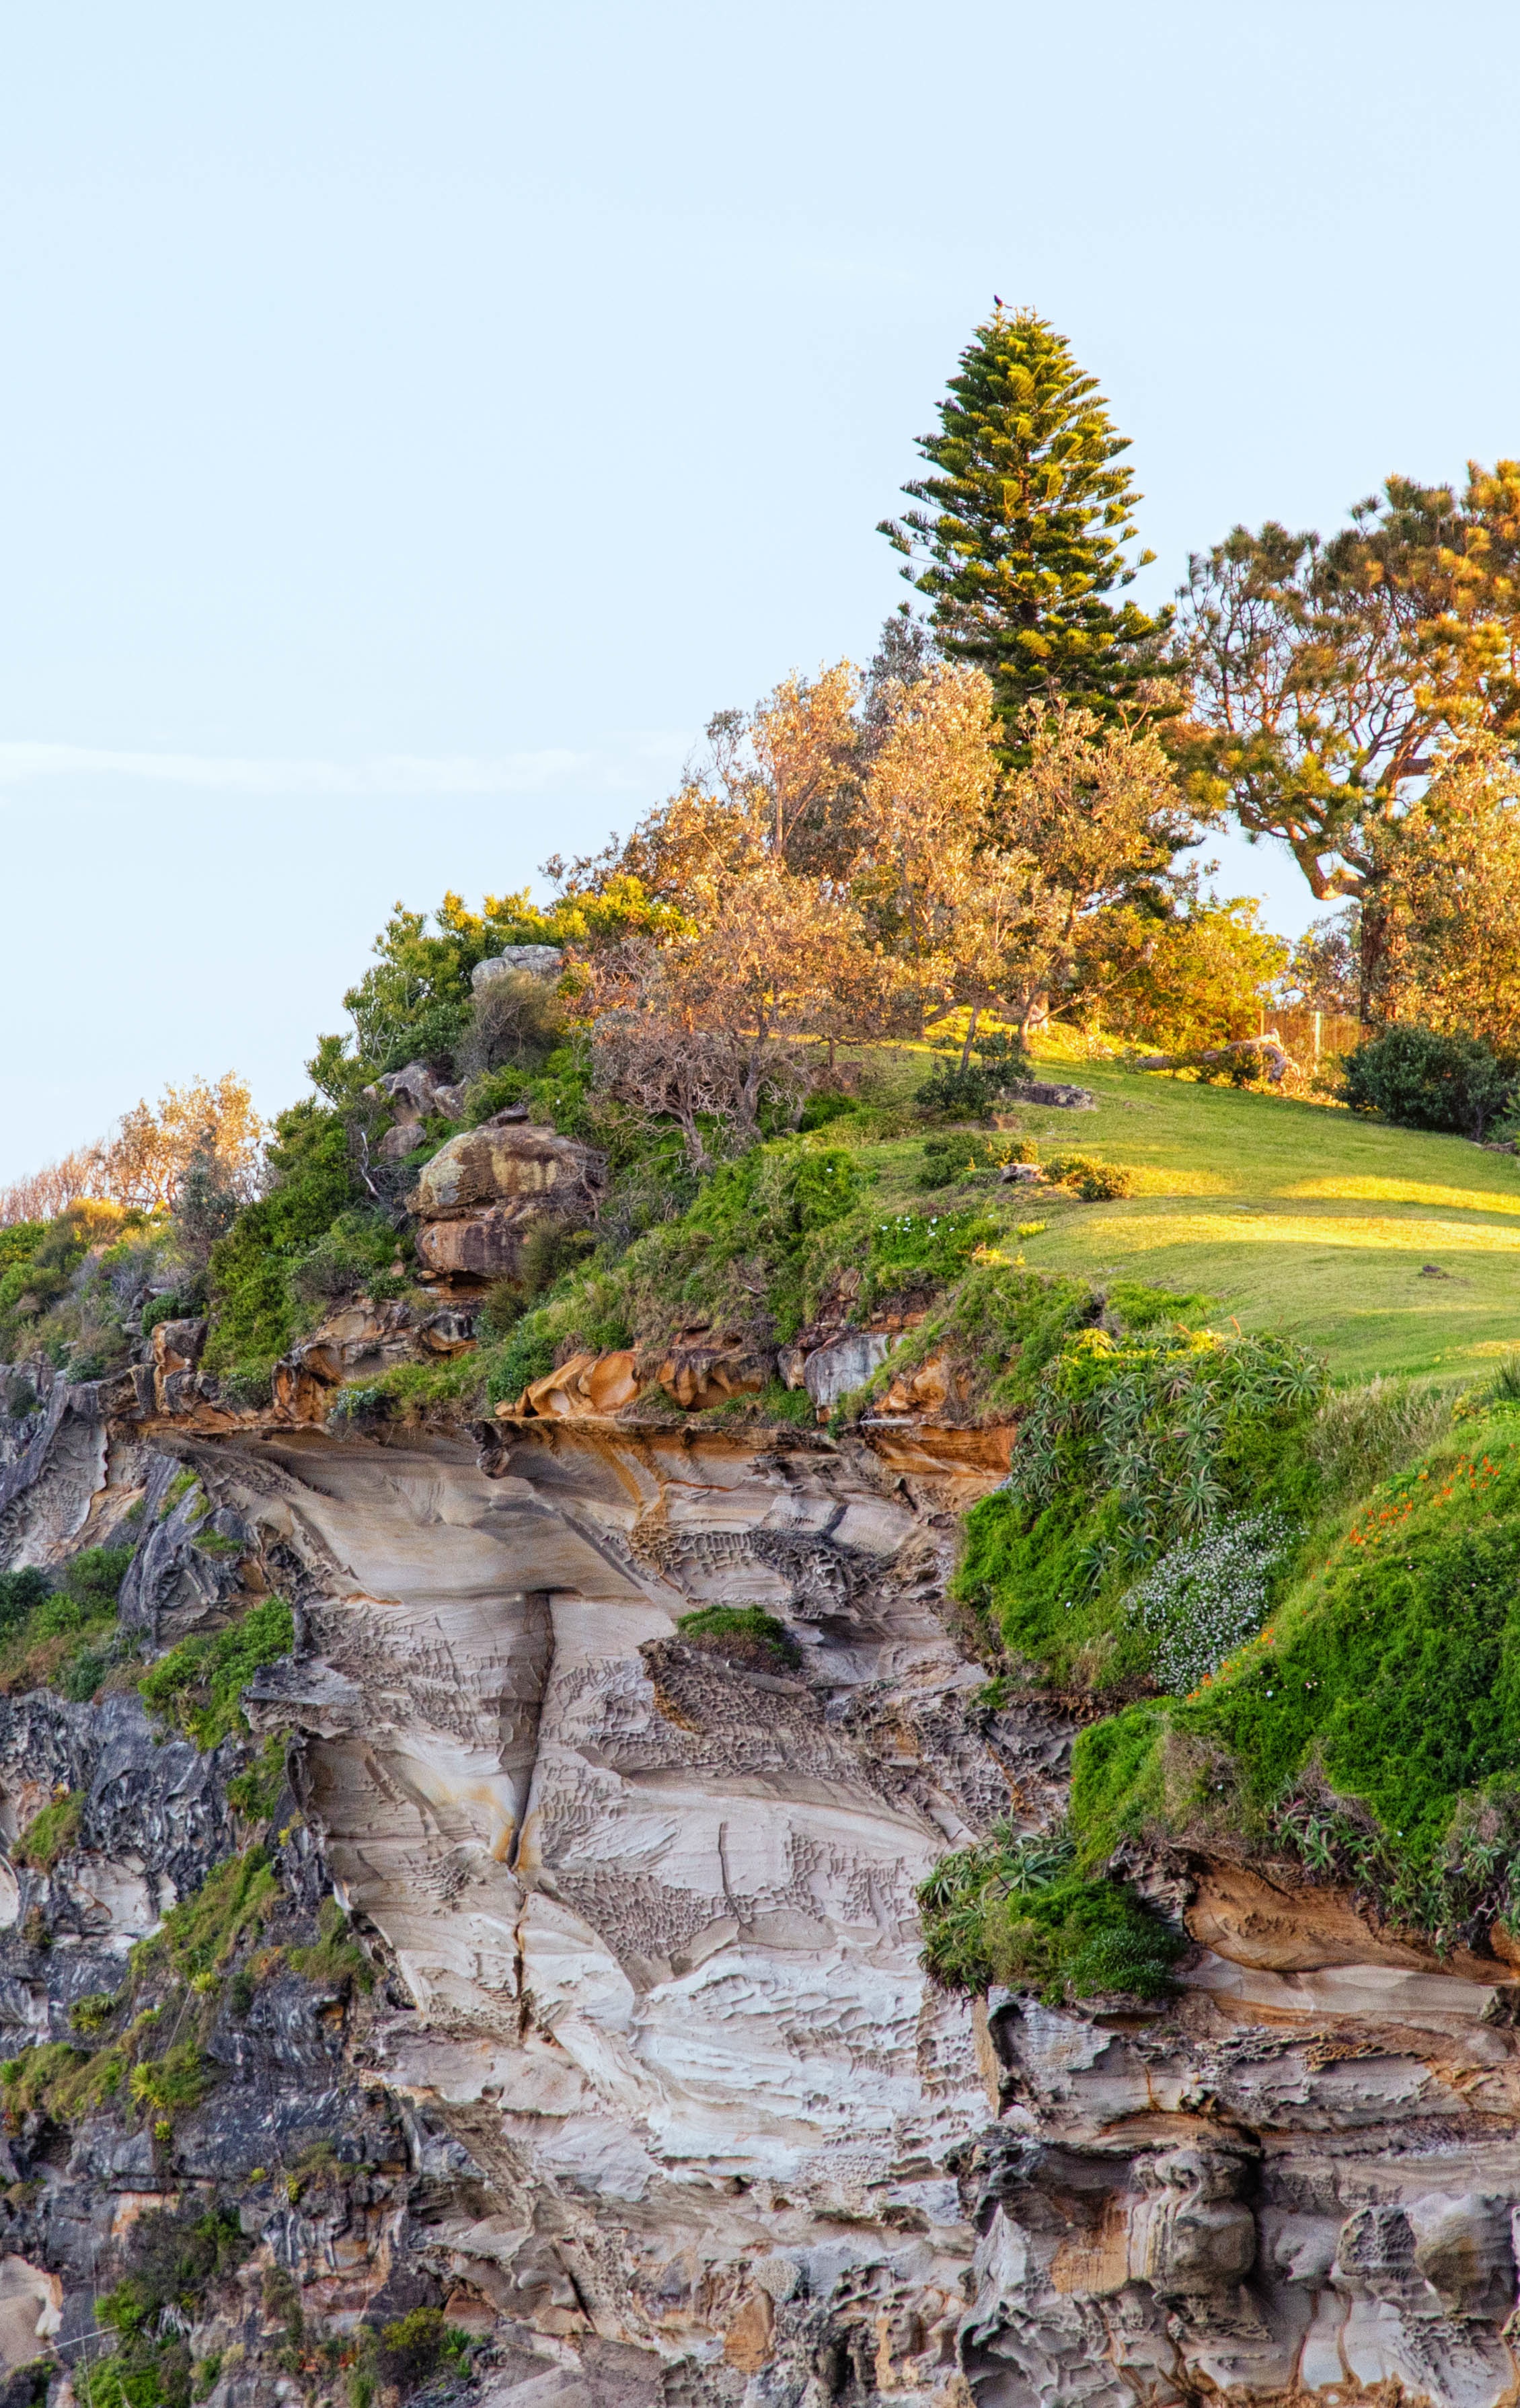
landscape, tree, rock, leaf, flower, autumn, garden, terrain, flora, season